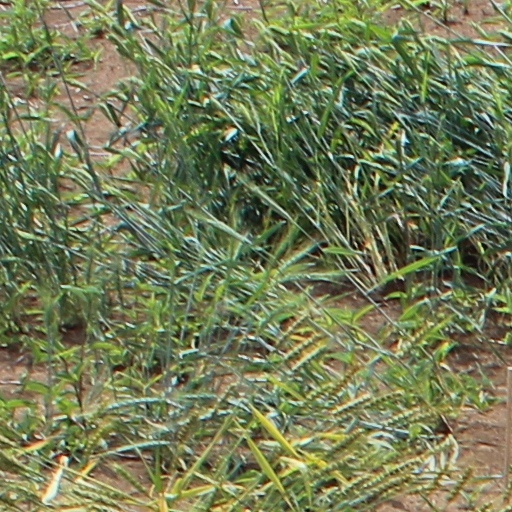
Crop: wheat